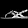
Label: Sandal